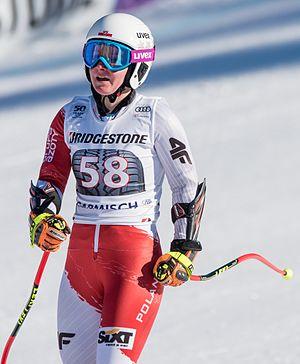
Maryna Gąsienica-Daniel, née le 19 février 1994 à Zakopane, en Pologne, est une skieuse alpine polonaise.